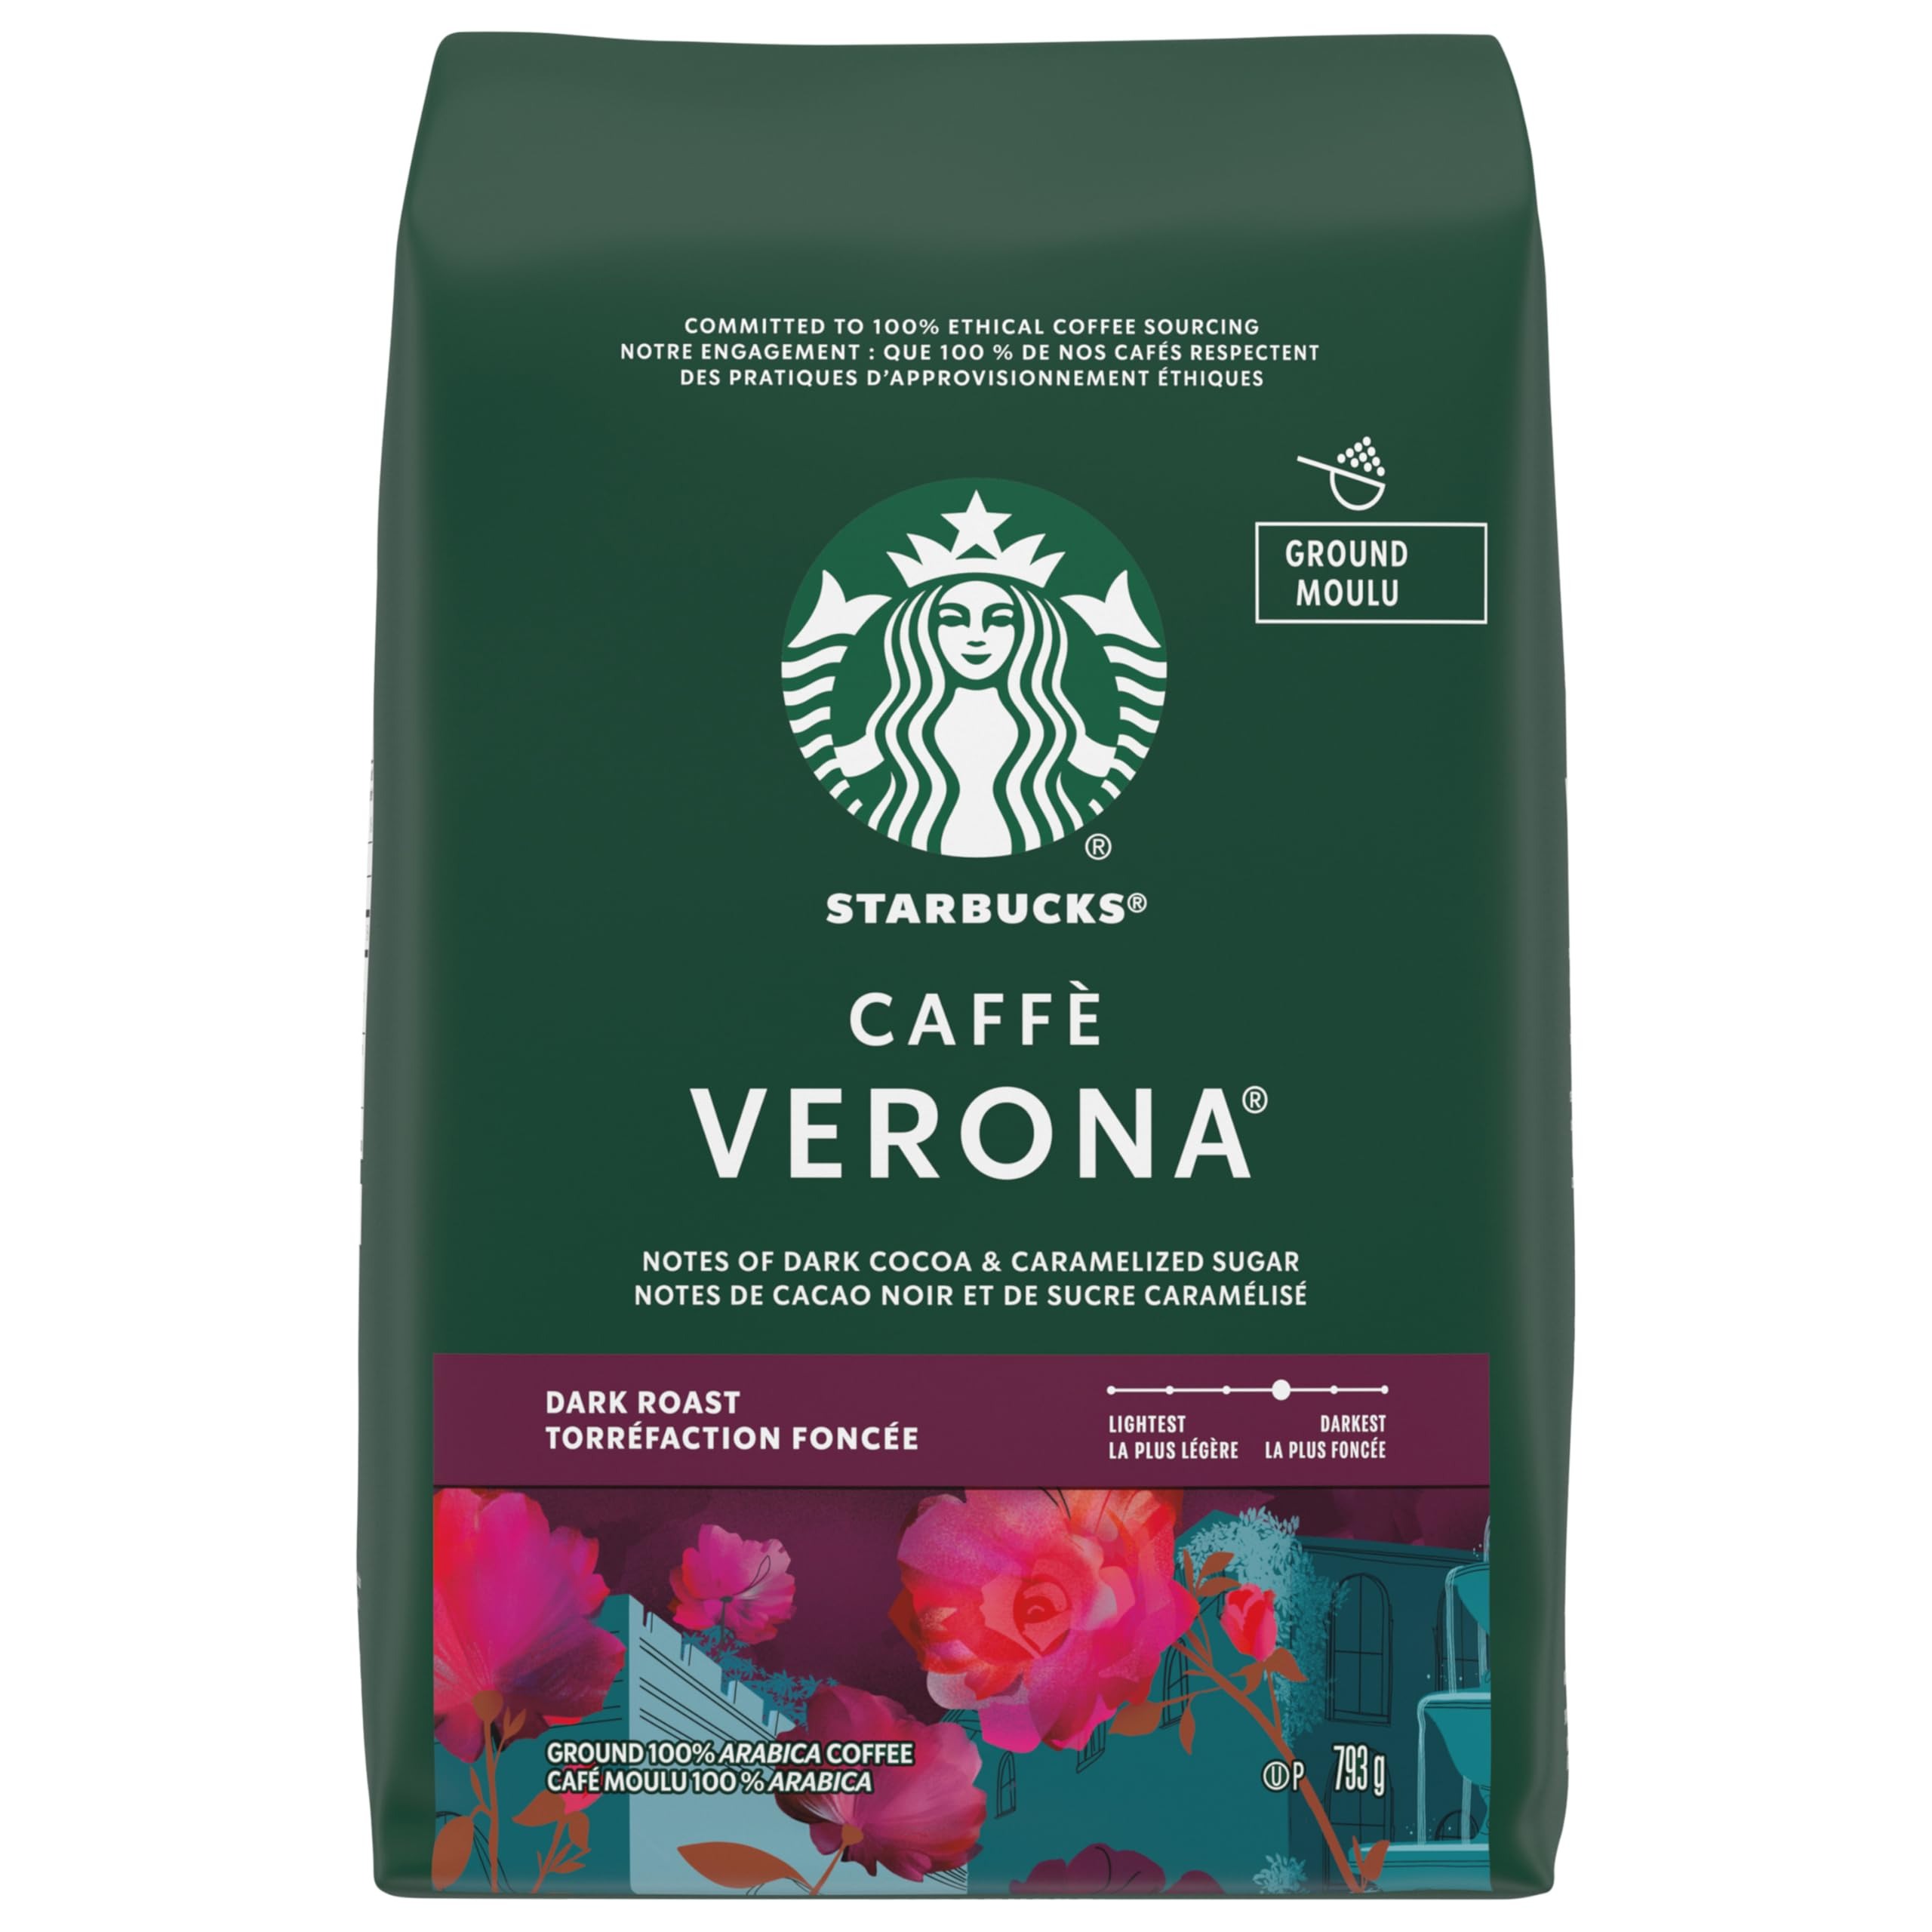
Item Name: Starbucks Caffè Verona Ground Coffee, Dark Roast, 793 Grams
Product Description: AA
Value: 27.97
Unit: Ounce

Price: 19.64